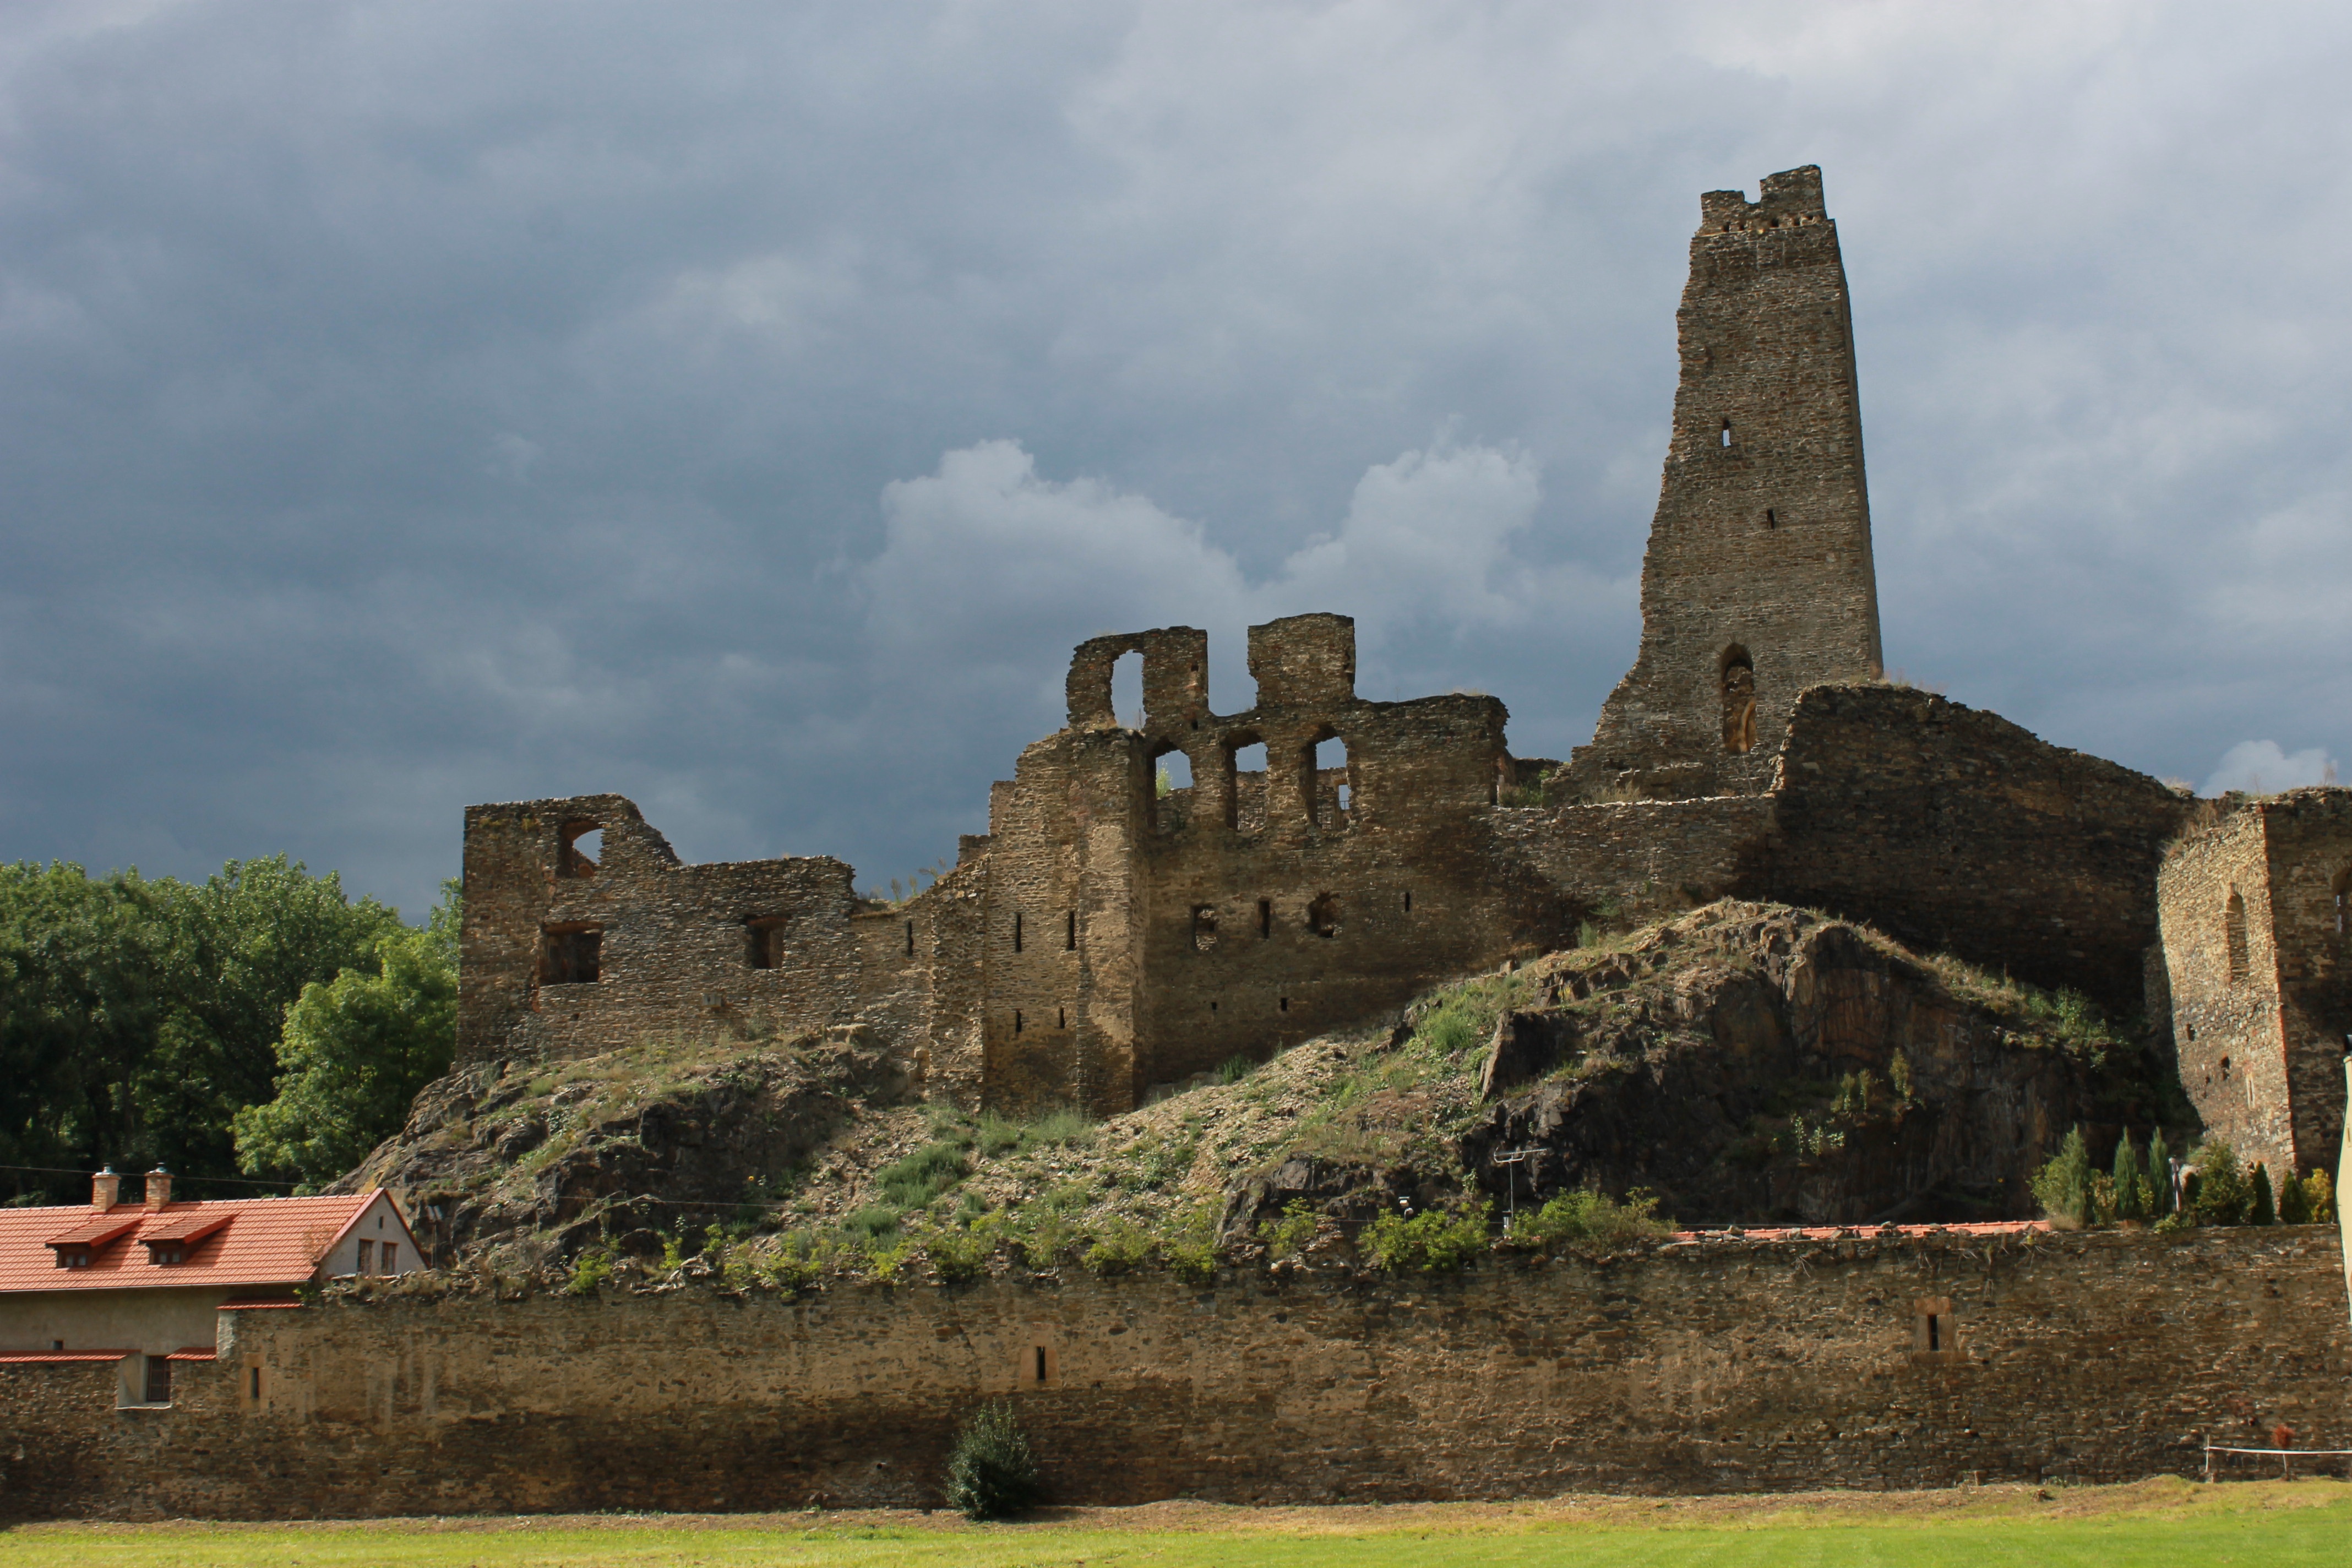
nature, rock, sky, building, chateau, heaven, tower, castle, fortification, trip, clouds, ruins, monastery, abbey, rural area, oko, archaeological site, historic site, ancient history